Pjotr Degtjarjov

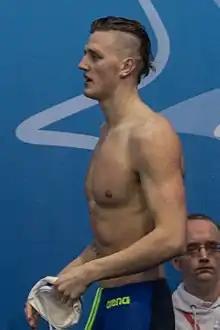
Degtjarjov at the 2015 European Short Course Swimming Championships, Netanya

Pjotr Degtjarjov (born 10 July 1993, Tallinn) is an Estonian breaststroke and freestyle swimmer. He is 32-time long course and 26-time short course Estonian swimming champion. He has broken 20 Estonian records in swimming.